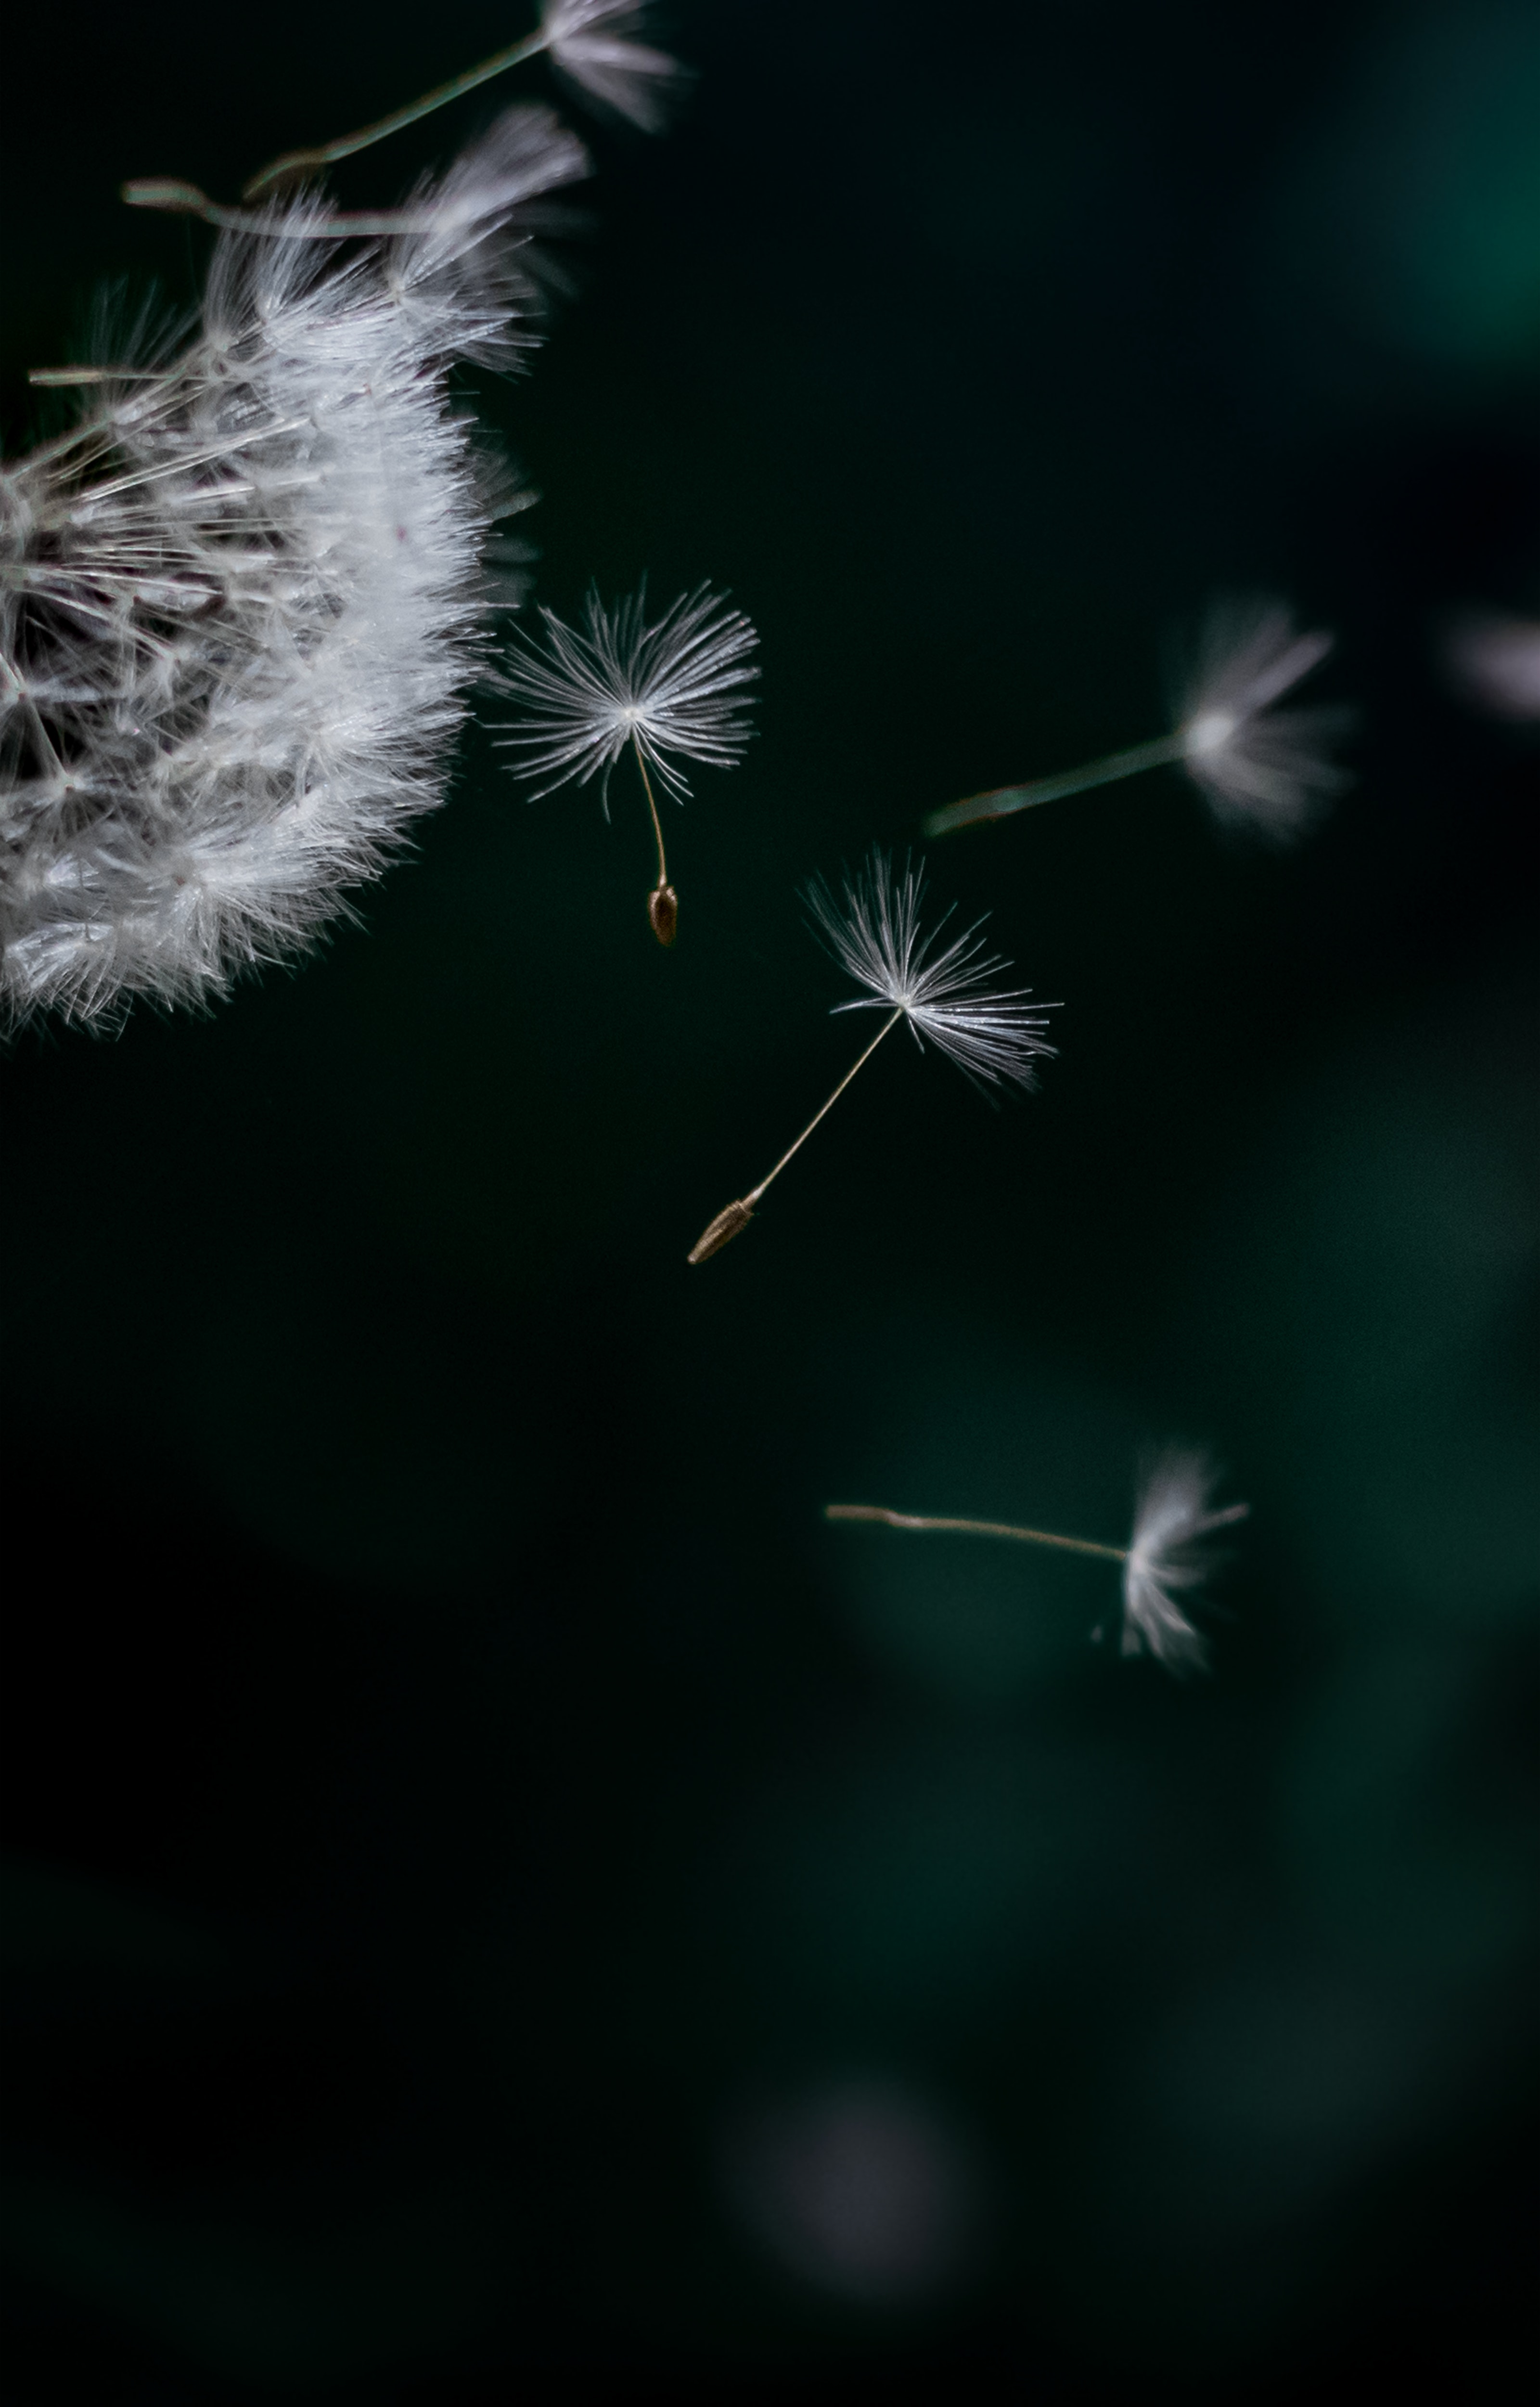
natural, atmosphere, water, plant, sky, grass, electric blue, midnight, flowering plant, event, darkness, macro photography, wildlife, backlighting, dandelion, lens flare, plant stem, pattern, daisy family, cloud, night, art, wind